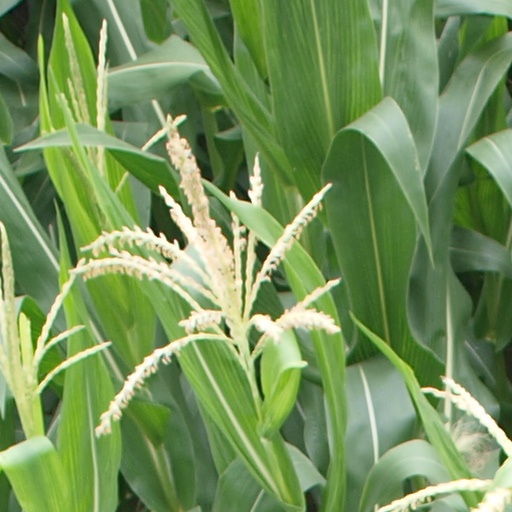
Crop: maize; corn